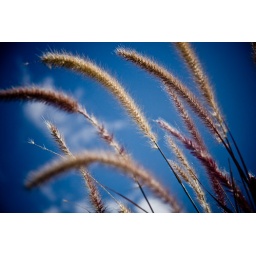
nothing like laying in a field of tall grass and day dreaming